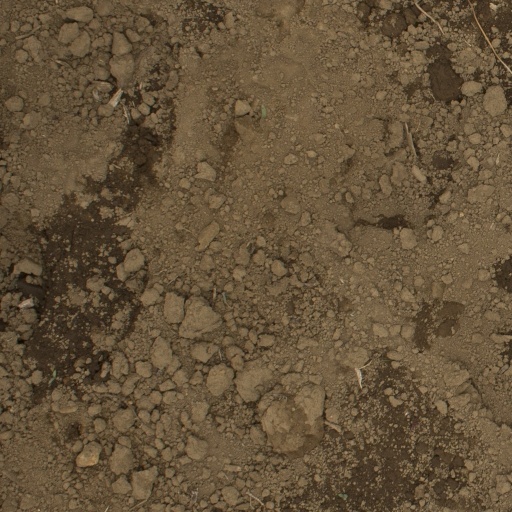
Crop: Jerusalem artichoke